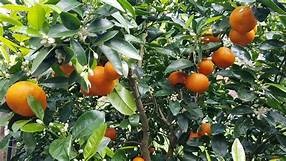
Label: mandarine